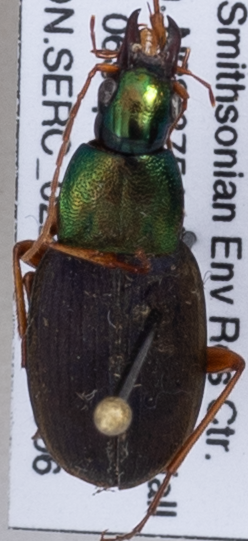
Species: Chlaenius emarginatus
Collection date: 2018-09-06
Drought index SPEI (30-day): -0.574
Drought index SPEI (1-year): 0.47
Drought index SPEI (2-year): -0.018